L. Ron Hubbard bibliography

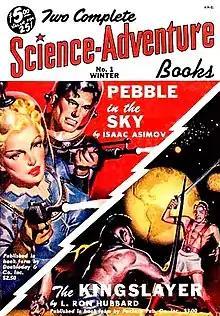
Hubbard's novella "The Kingslayer" was reprinted in "Two Complete Science-Adventure Books" in 1950 after its original publication in a 1949 Hubbard collection

Beginning in the 1990s Author Services began publishing volumes of Hubbard's short fiction organized by genre (Adventure, Mystery/Suspense, Science Fiction, Western, etc.) At least 42 volumes were published. The following information comes from the Library of Congress's Online Catalog, with supplemental information from www.bookfinder.com